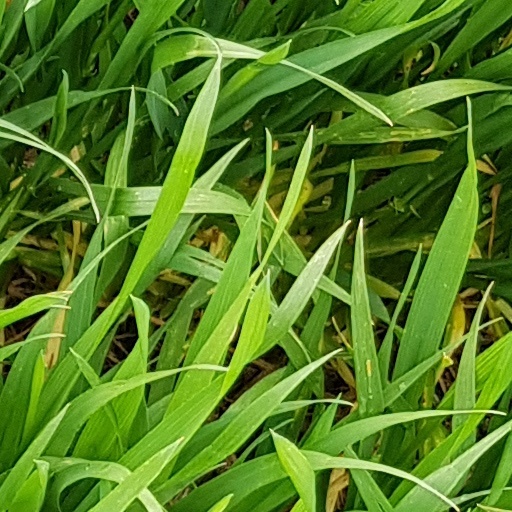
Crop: wheat